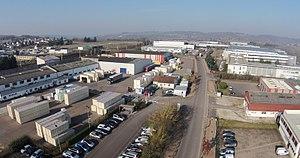
BERNER, SOPREMA, AUTOMOTIVE LIGHTING, parmi les principales entreprises de St Julien du Sault
Saint-Julien-du-Sault est une commune française située dans le département de l'Yonne, en région Bourgogne-Franche-Comté.